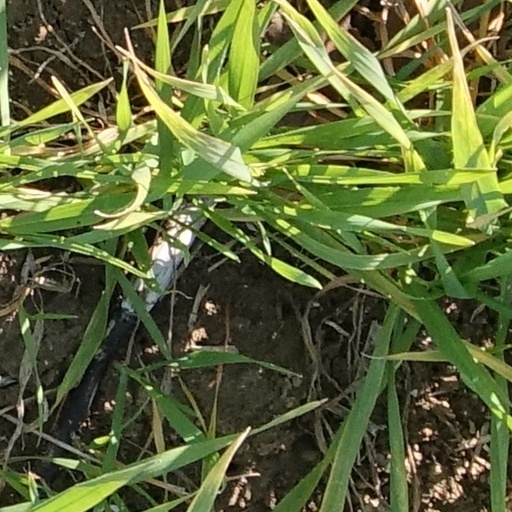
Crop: wheat